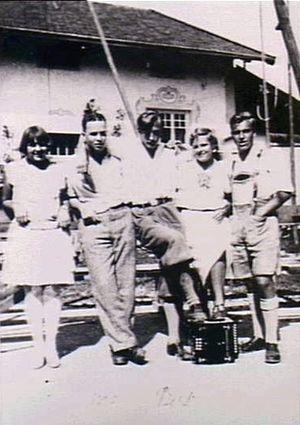
Sir Ivor Henry Thomas Hele était un artiste australien réputé pour ses portraits. Il est l'artiste de guerre australien ayant eu la plus longue carrière et a réalisé plus d'œuvres sur commande que quiconque dans l'histoire de l'art australien.